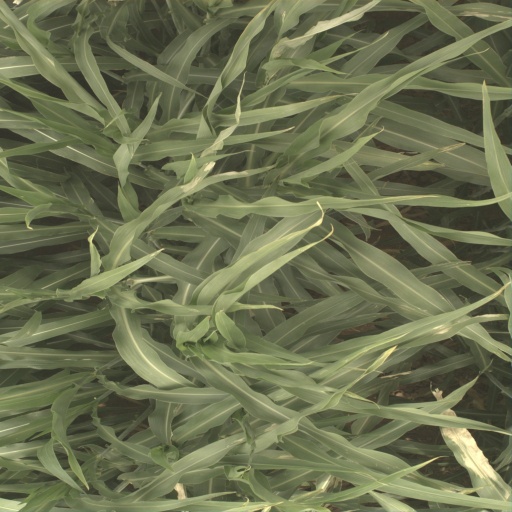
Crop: sorghum